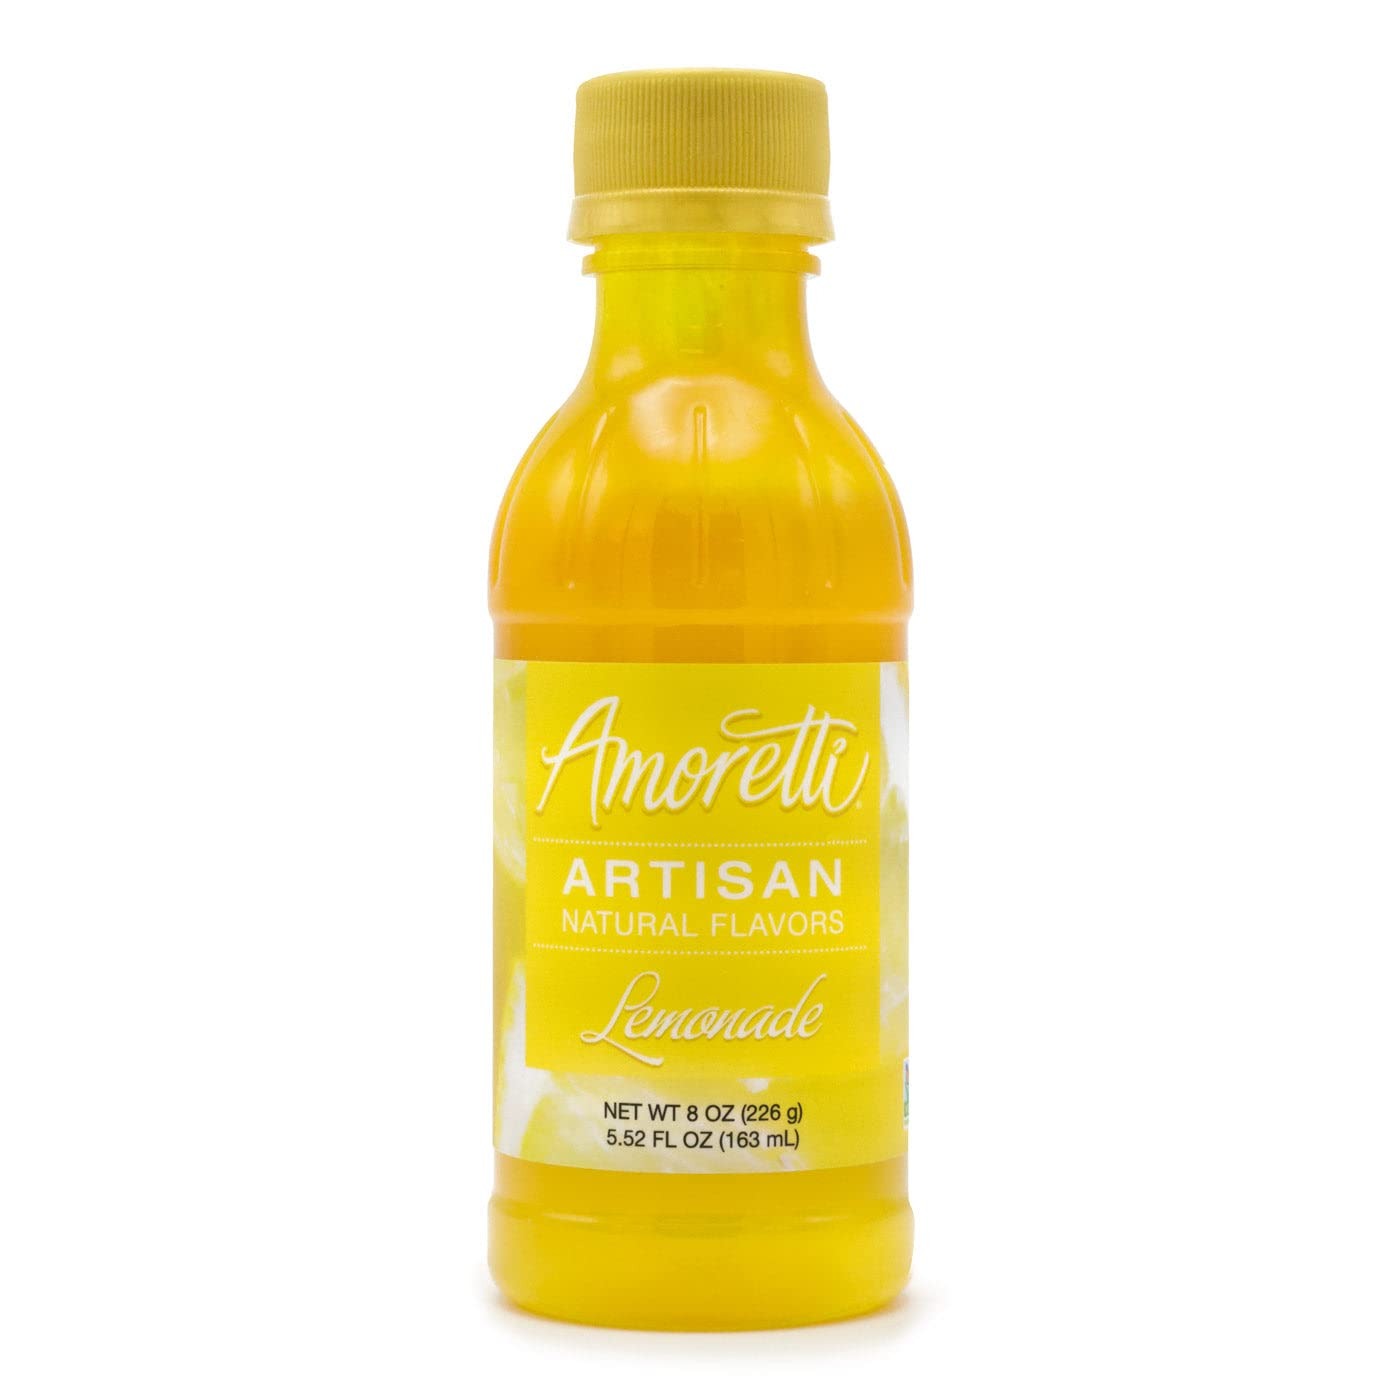
Item Name: Amoretti - Natural Lemonade Artisan Flavor Paste, 8 oz, Perfect For Ice Cream, Beverages, Cakes, and more, Preservative Free, Vegan, Gluten Free, No Artificial Sweeteners, Highly Concentrated
Bullet Point 1: INCREDIBLE VERSATILITY: Infuse incredible flavor into your cakes, macarons, buttercreams, frostings, ice creams, alcoholic and non-alcoholic beverages, and more with our Artisan Natural Flavors
Bullet Point 2: SPECIFICATIONS: No artificial ingredients, preservative-free, naturally flavored, naturally sweetened, Kosher Pareve, Vegan, gluten-free, and handcrafted in Southern California
Bullet Point 3: SUPER CONCENTRATED: 2 oz of Artisan Natural Flavor is equivalent to 24 oz of fruit purée
Bullet Point 4: HIGHEST QUALITY: We use only the finest and freshest ingredients to deliver delicious natural flavors in each serving
Bullet Point 5: SHELF-STABLE & CONVENIENT: Stays fresh even after opening, no refrigeration needed
Product Description: <p>Finally, a shelf stable (even after opening), natural alternative to purée! Ideal for flavoring macarons, gelato, yogurt, sorbet, ice cream, alcoholic & non-alcoholic beverages, and any of your creations. Cut operational costs with our natural flavors—no freezing, thawing, or reduction required. Ready-to-use and highly concentrated.</p> <p>Made with <b>real fruit flavors</b>, our <b>preservative-free, non-GMO, vegan, and Kosher Pareve</b> formula guarantees a <b>premium taste experience</b> in every sip. Plus, there's <b>no refrigeration required!</b></p> <p><b>Flavor:</b> high fat content baked goods, cheesecakes, buttercreams, cakes, whipped creams, cupcakes, frostings, and more!</p> <p><b>Enhance:</b> ice creams, gelatos, sorbets, frozen yogurts, mousses and more!</p> <p><b>Elevate:</b> craft beers, liqueurs, wines, and more!</p> <p><b>Proudly handcrafted in Southern California</b>, Amoretti Beverage Infusions are the ultimate choice for <i>home bartenders, cafés, restaurants, and professional mixologists</i>. Experience the perfect balance of <b>sweet and tart</b> with <b>Amoretti Beverage Infusion</b>—your go-to flavor booster for every drink!</p>
Value: 8.0
Unit: Ounce

Price: 16.43